Achiam

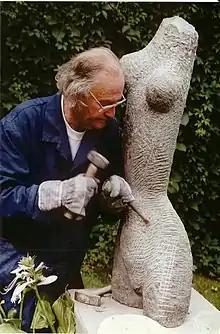
Achiam sculpturing Torso of dancer (Basalt)

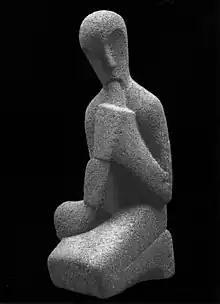
"Horn player" - Basalt, Grand-Prix des Beaux-Arts de la Ville de Paris 1965.

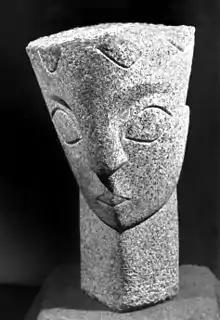
"King David" - Granite, Shuni museum.

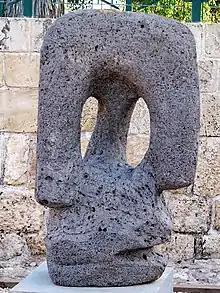
"Three-face head" - Basalt, Shuni museum.

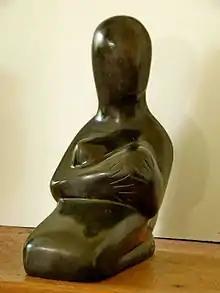
"Breast-feeding" - Bronze

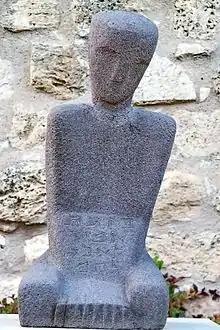
"Adam": In the sweat of thy face shalt thou eat bread - basalt, Shuni museum, Israel.

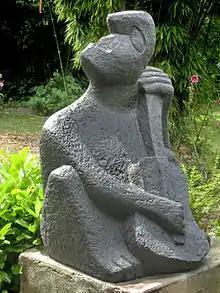
"Guitar player", bronze.

Achiam (born Ahiam Shoshany; February 10, 1916 – March 26, 2005) was a Franco-Israeli sculptor who worked around Paris after 1947. His work consists largely of direct carvings in stone and wood—very plain, pure forms, mostly figurative.